Hildeberto Pereira

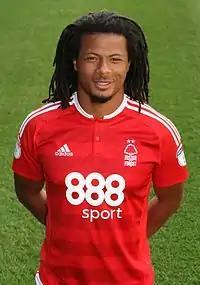
Pereira with Nottingham Forest in 2016

Hildeberto José Morgado Pereira (born 2 March 1996), sometimes known as Berto, is a professional footballer who plays as a winger or right-back. Born in Portugal, he represents the Cape Verde national team.